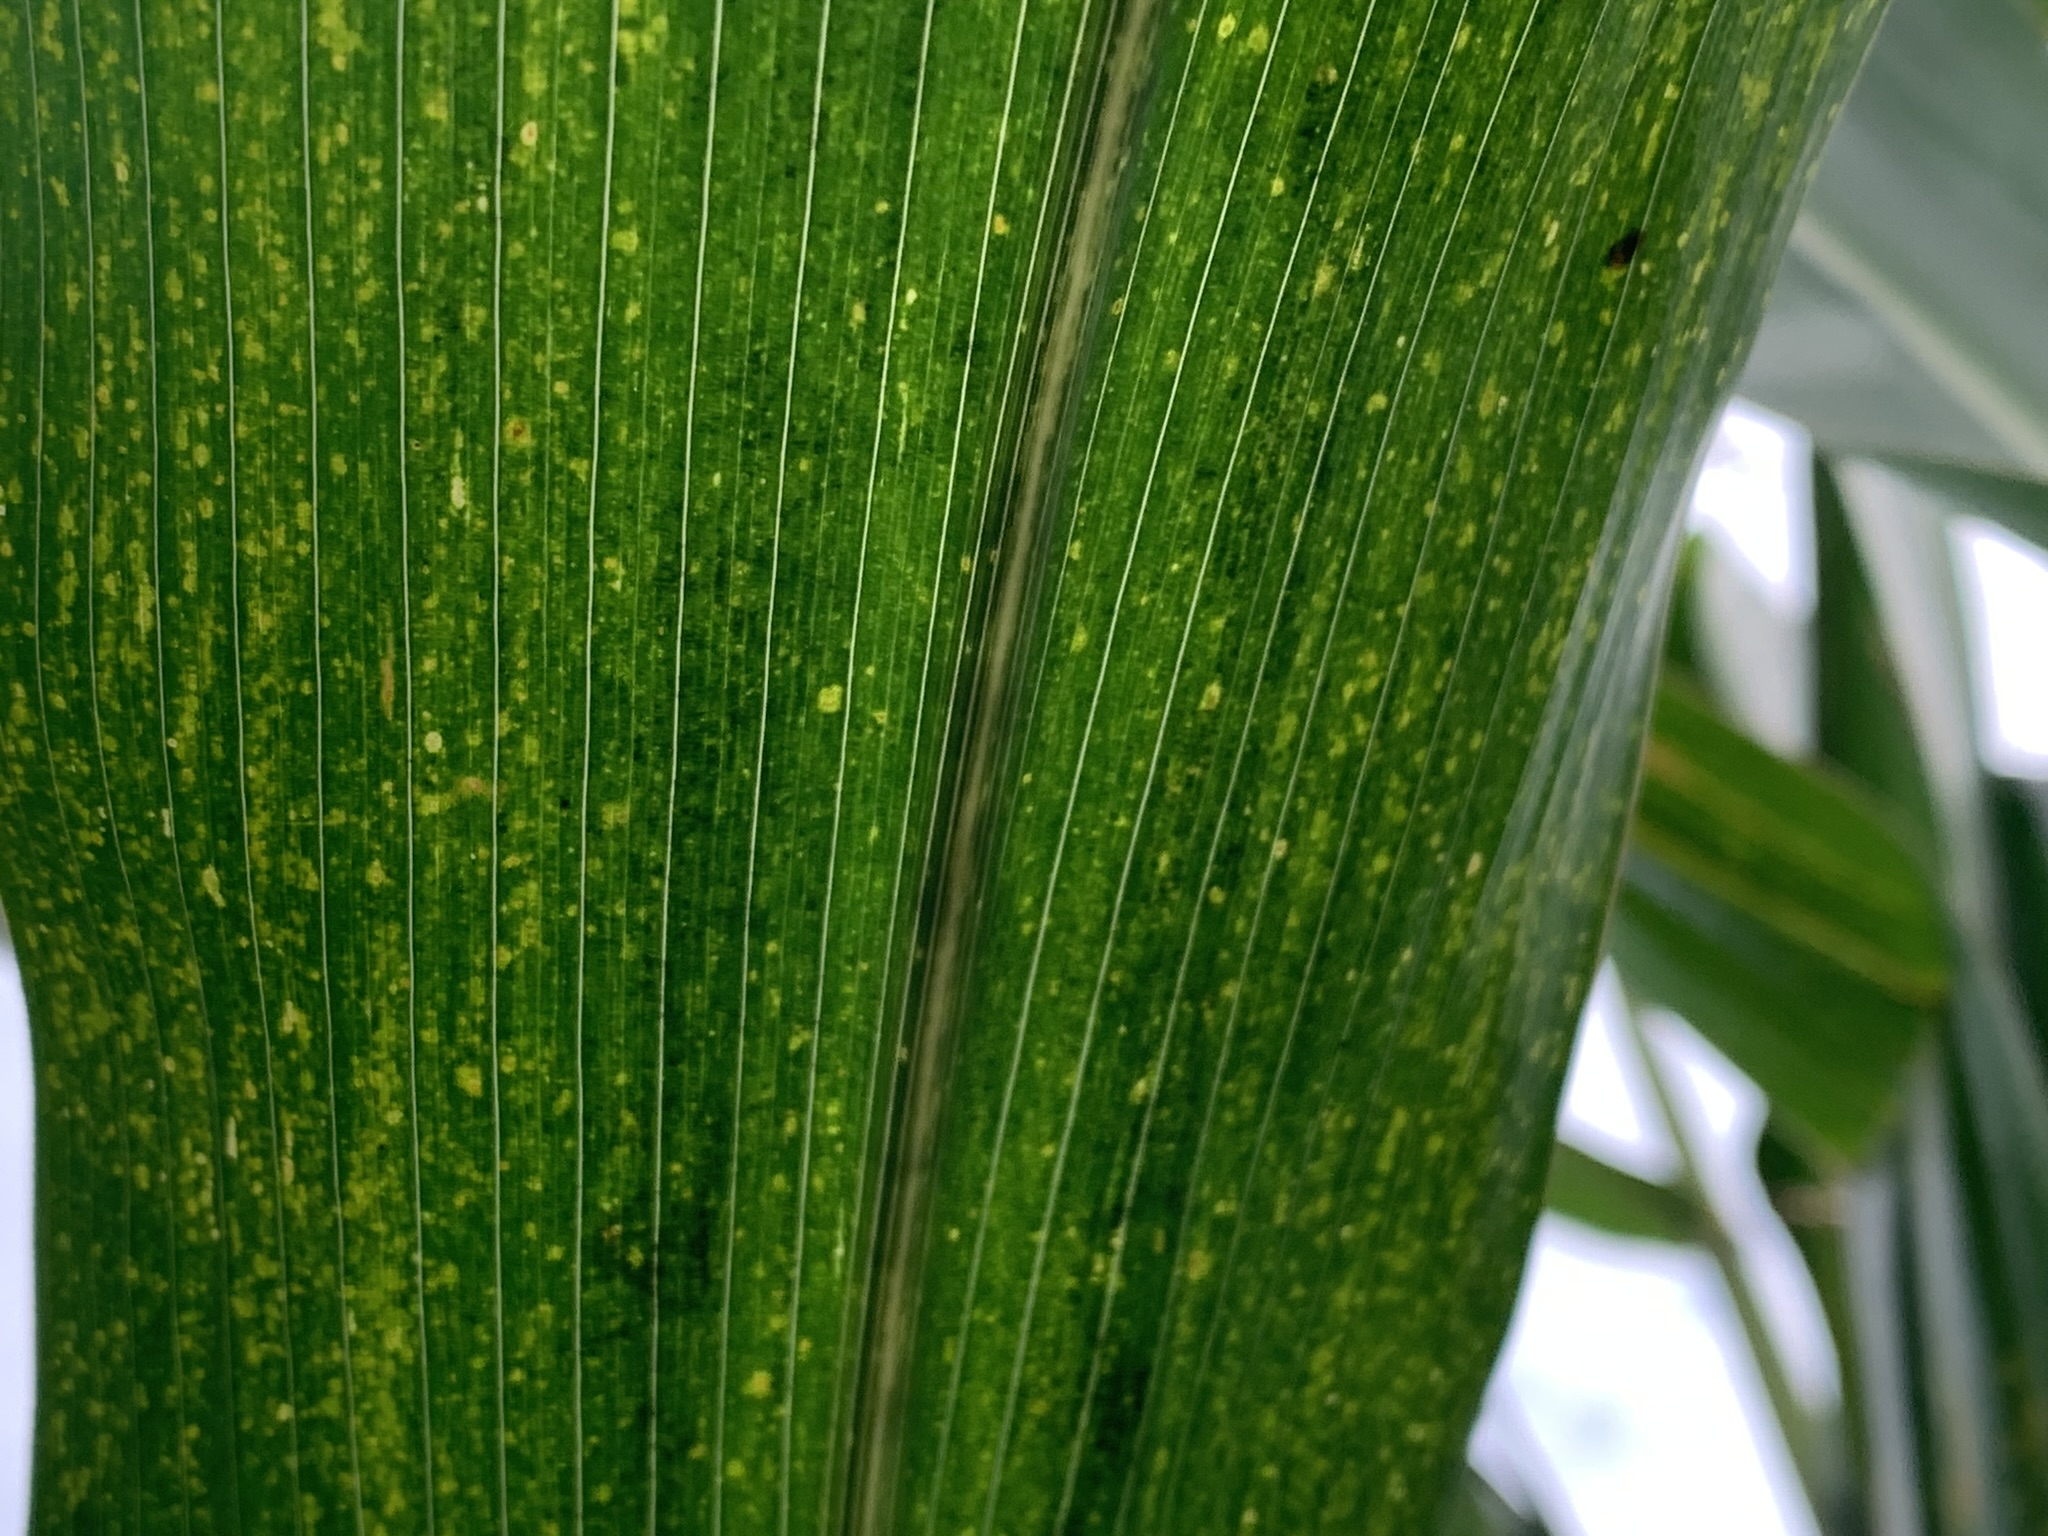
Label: MLN